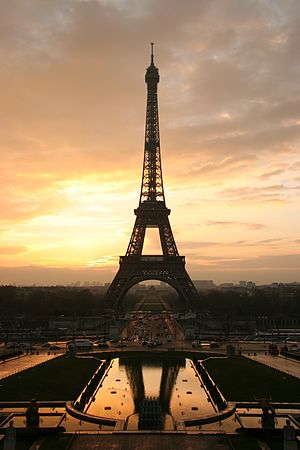
Frankrigs symboler / Andre symboler for den franske kultur / Monumenter, ideer
Eiffeltårnet er et af de mest kendte symboler for Paris og for Frankrig.
Frankrigs symboler omfatter mange ting, der på den ene eller anden måde, kan bruges som symbol for Frankrig. De officielle omfatter, bl.a. objekter som flaget og nationalvåbnet og nationalhymnen. Mere uofficielle symboler omfatter objekter, der på en eller anden måde henviser til Frankrig for den der ser det, eksempelvis vil et billede af Eiffeltårnet udmiddelbart blive forstået af de fleste mennesker, som noget typisk fransk.